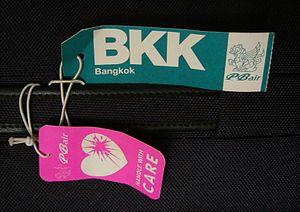
Une valise est un type de bagage rigide de forme parallélépipédique aux coins le plus souvent arrondis pour ne pas blesser. Ses parois sont plus ou moins rigides, en plastique, en cuir ou en tissu enduit soutenu par une armature. Les valises ont été autrefois faites de bois, de cuir soutenu par deux lanières, de carton fort, de fibre vulcanisée, d'aluminium.